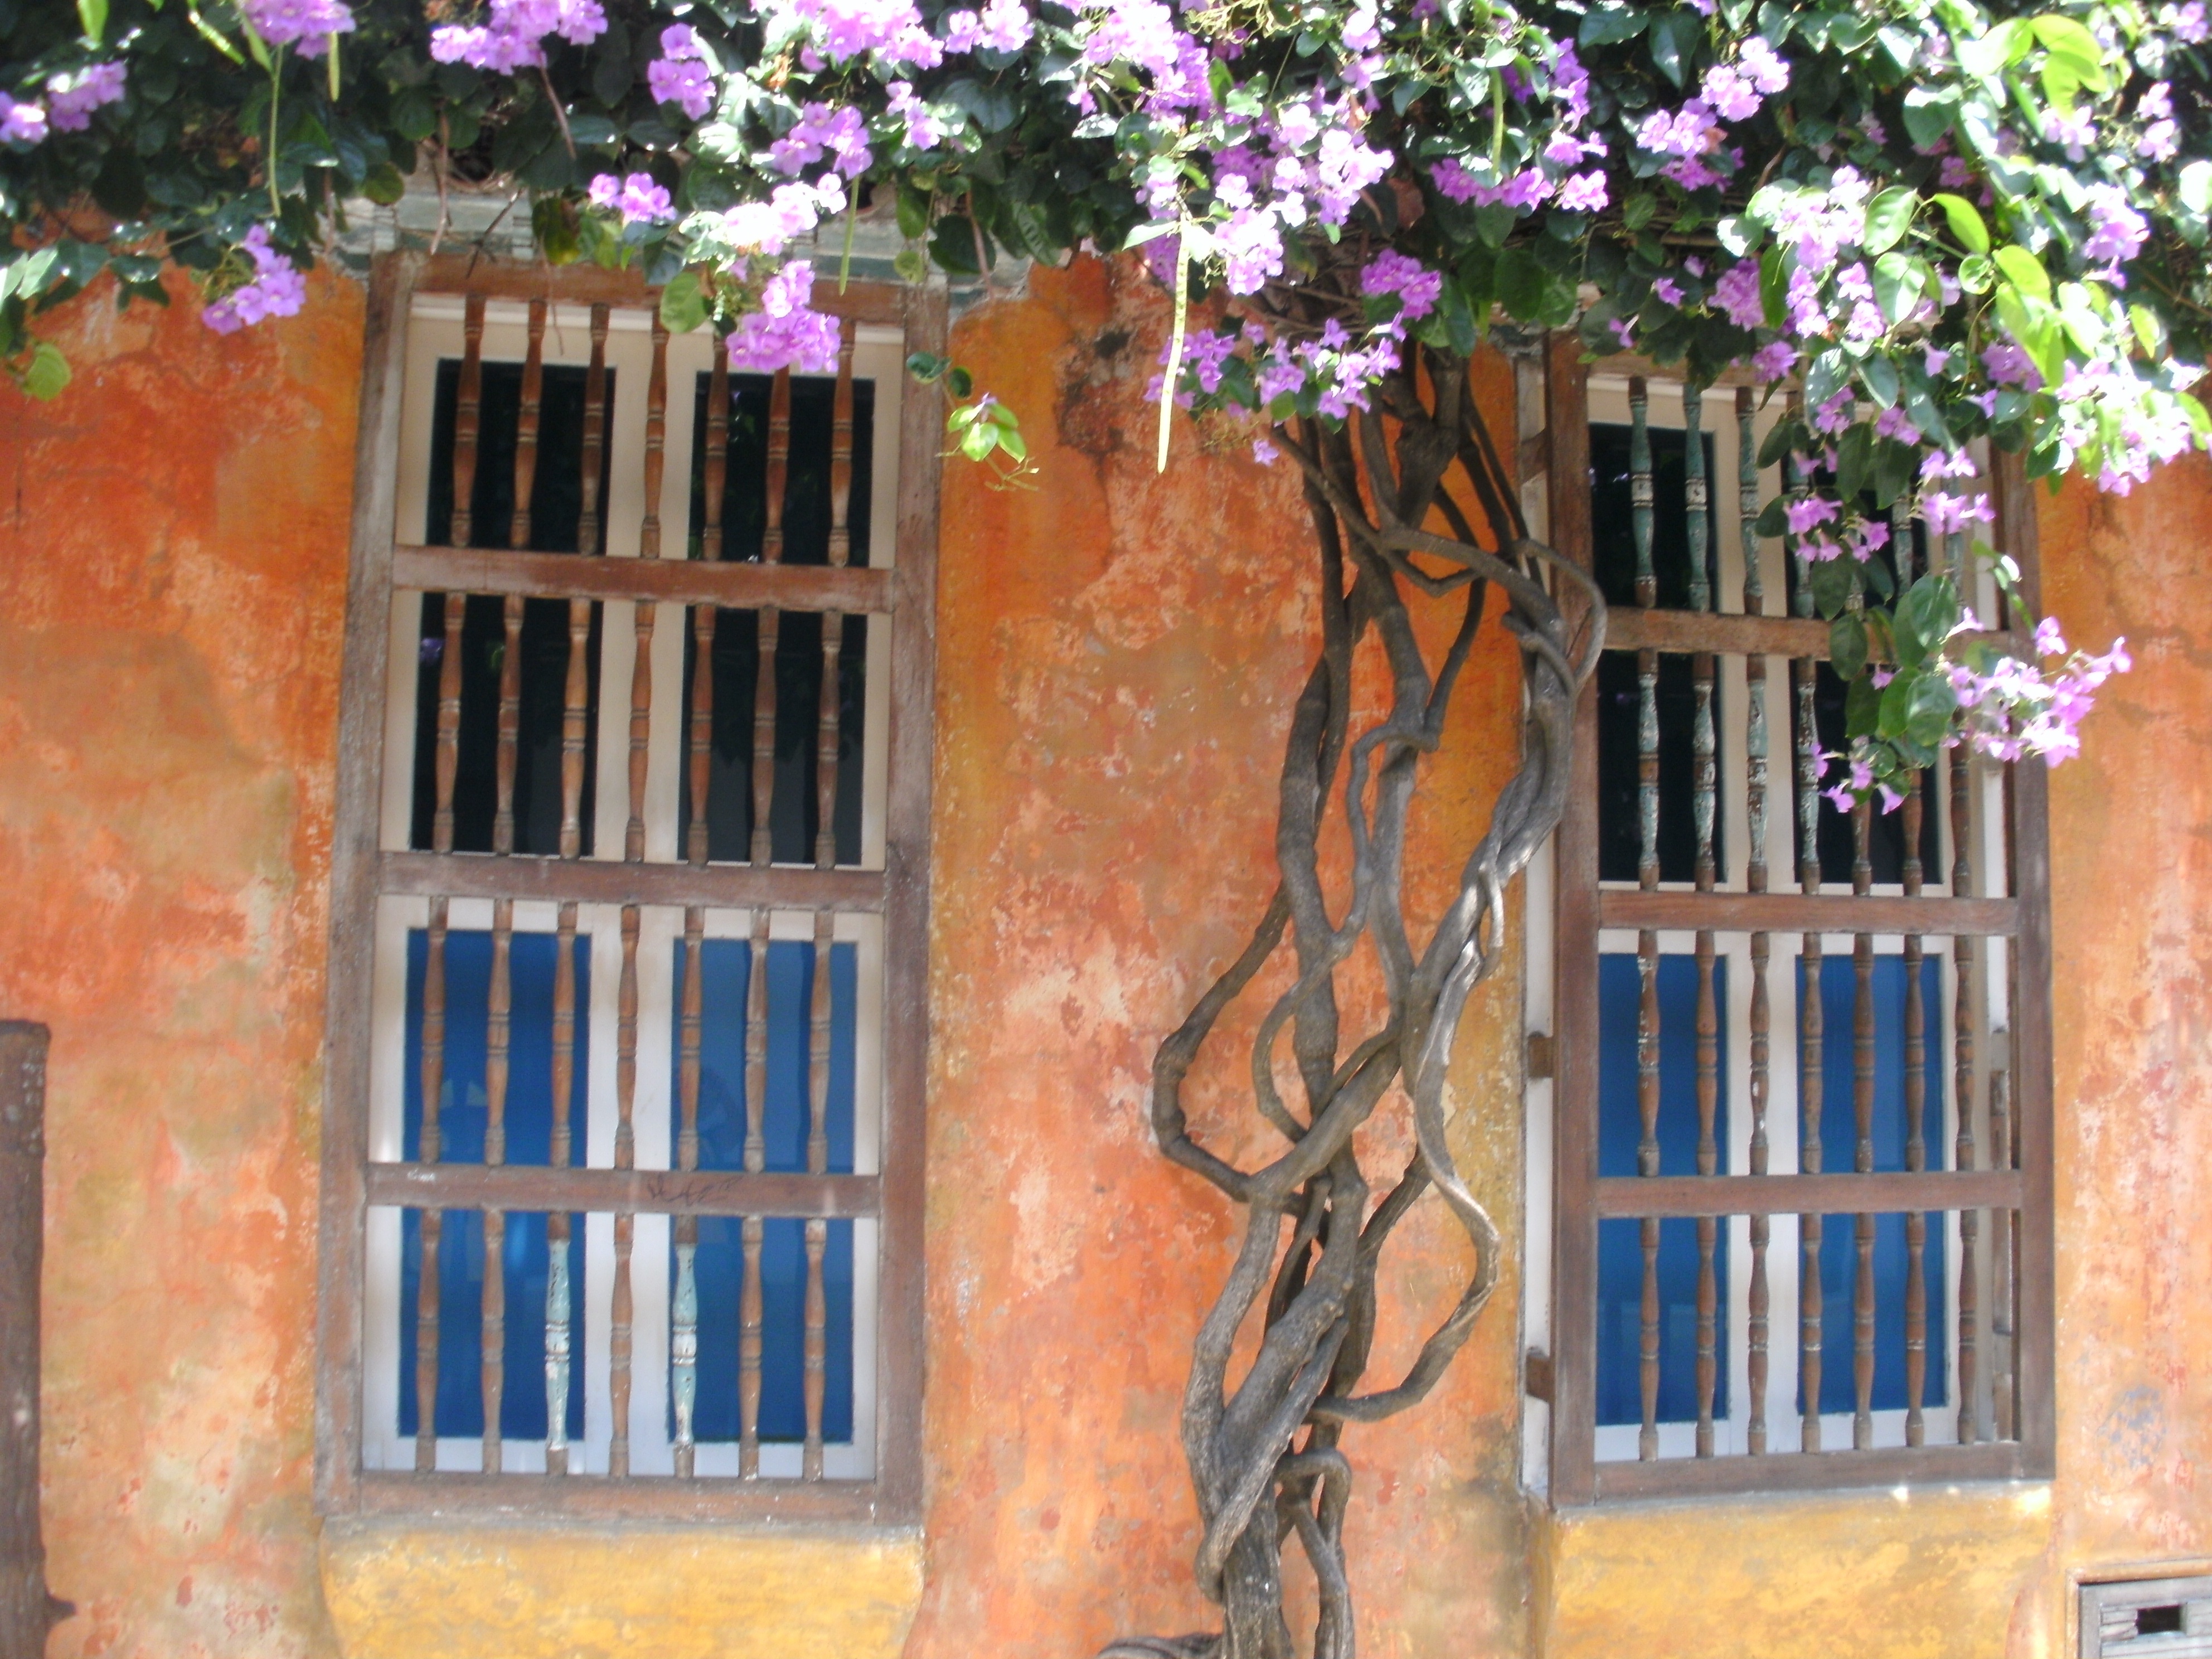
fence, architecture, house, window, old, home, wall, facade, old building, old house, old town, mood, hauswand, wooden windows, molding box